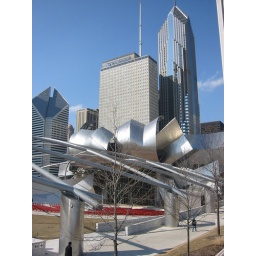
In 1962 the rectangular building was THE tallest building in Chicago-my how times have changed...(the building behind/to-the-right is Prudential's new building